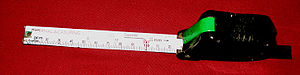
Tommestok / Andre målestokke
Talmeter på 3 m. Tungen til højre et 10 cm lang, og anvendes til indvendige mål - de røde tal på skalaen.
Talmeter på 3 m. Svensk fabrikat."
"Tommestokken er den almindeligste betegnelse for en sammenfoldelige målestok, som mange håndværkere har i tommestoklommen – den smalle og aflange lomme på højre side af buksebenet. I dag er der ikke altid angivet tommer på den – kun centimeter og millimeter. Det rigtige navn for en ""tommestok"" uden tommeinddeling, men med centimeter og millimeter inddeling er derfor en meterstok.